Violence against women in the United States

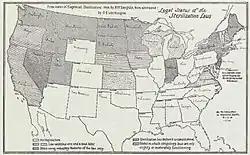
A map from a 1929 Swedish royal commission report displays the U.S. states that had implemented sterilization legislation

Sexual assault differs significantly from other crimes of assault. For sexual assault, the severity of the crime has been determined by establishing the victim's moral character, behavior, signs of resistance and verbal expressions of non-consensual participation. The crime of battery, another type of assault, is determined by the perpetrators actions and intent. The victim's response to this type of assault does not determine whether a crime has taken place or not. The victim does not have to demonstrate that they resisted, gave consent or have a history of being punched. In addition, the question of assault occurring after consent is given complicates the understanding of violence and injury - even if sex is consensual. Changes in the laws regarding some sexual acts may "lead to the glorification of sexual violence".